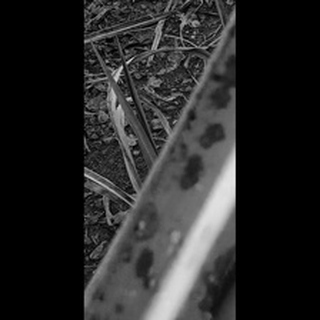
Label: sugarcane_yellow_leaf_disease